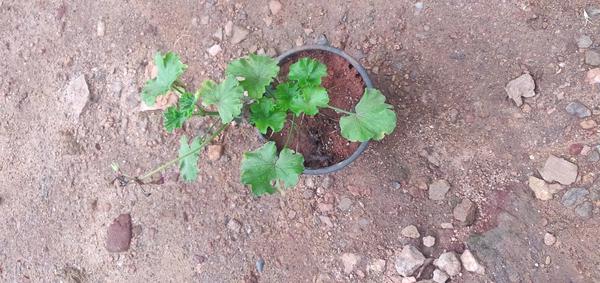
Plant: Geranium